Stefan Huber

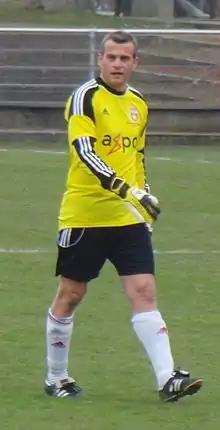
Huber in 2013

Stefan Huber (born 14 June 1966) is a Swiss former professional footballer who played as a goalkeeper during the 1980s, 1990s and early 2000s.